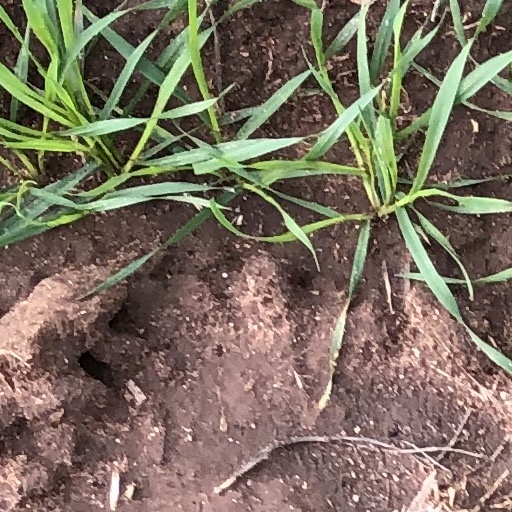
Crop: wheat